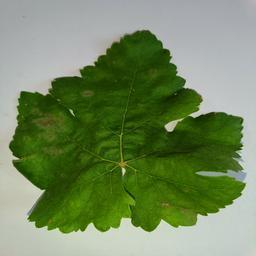
Label: Powdery Mildew